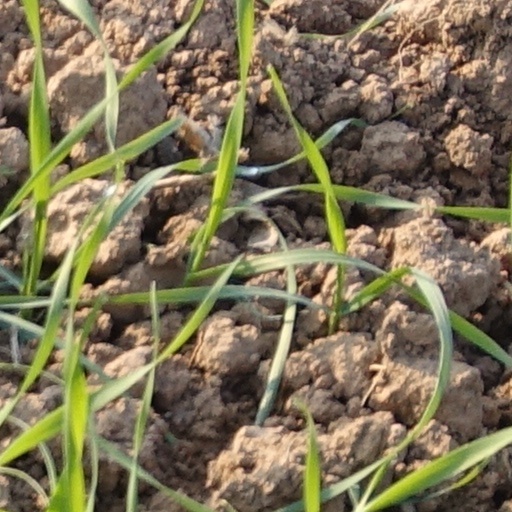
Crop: wheat